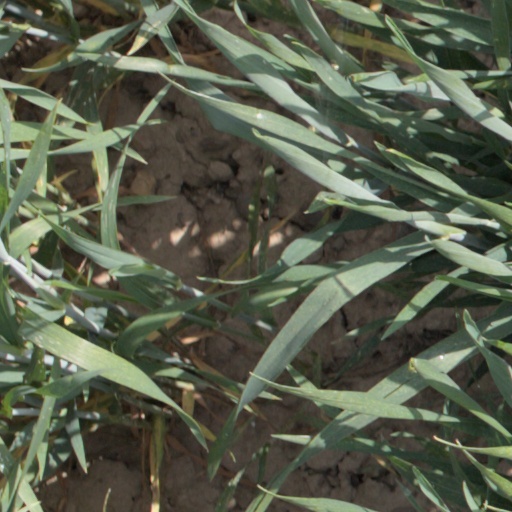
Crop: wheat